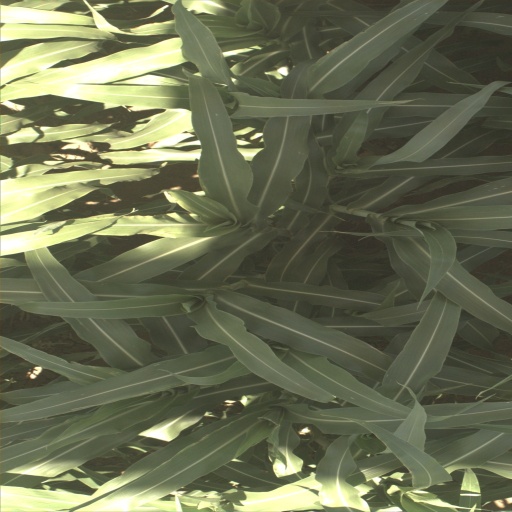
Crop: sorghum